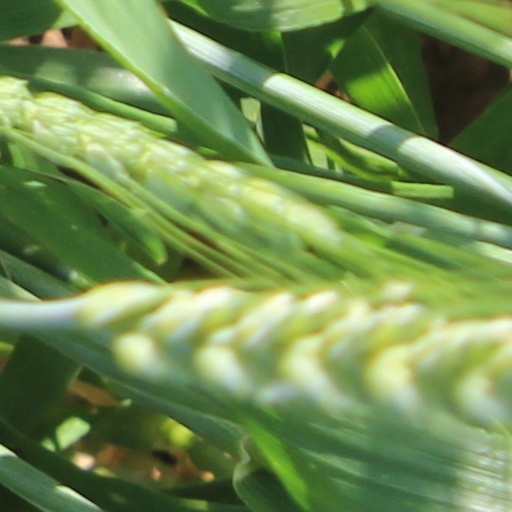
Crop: wheat